Shea Ernshaw

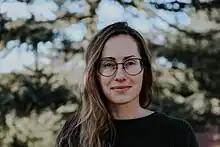
Ernshaw in 2021

Shea Ernshaw is a #1 "New York Times", "USA Today", and Indie bestselling author known for her novels "The Wicked Deep" and "Long Live The Pumpkin Queen", which was a sequel to Tim Burton's classic film "The Nightmare Before Christmas". Her books have been published in over twenty countries, and her novels "A History of Wild Places", "The Wicked Deep", and "Winterwood" were Indie Next Picks.